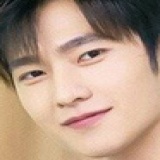
diễn viên Bạch Kính Đình